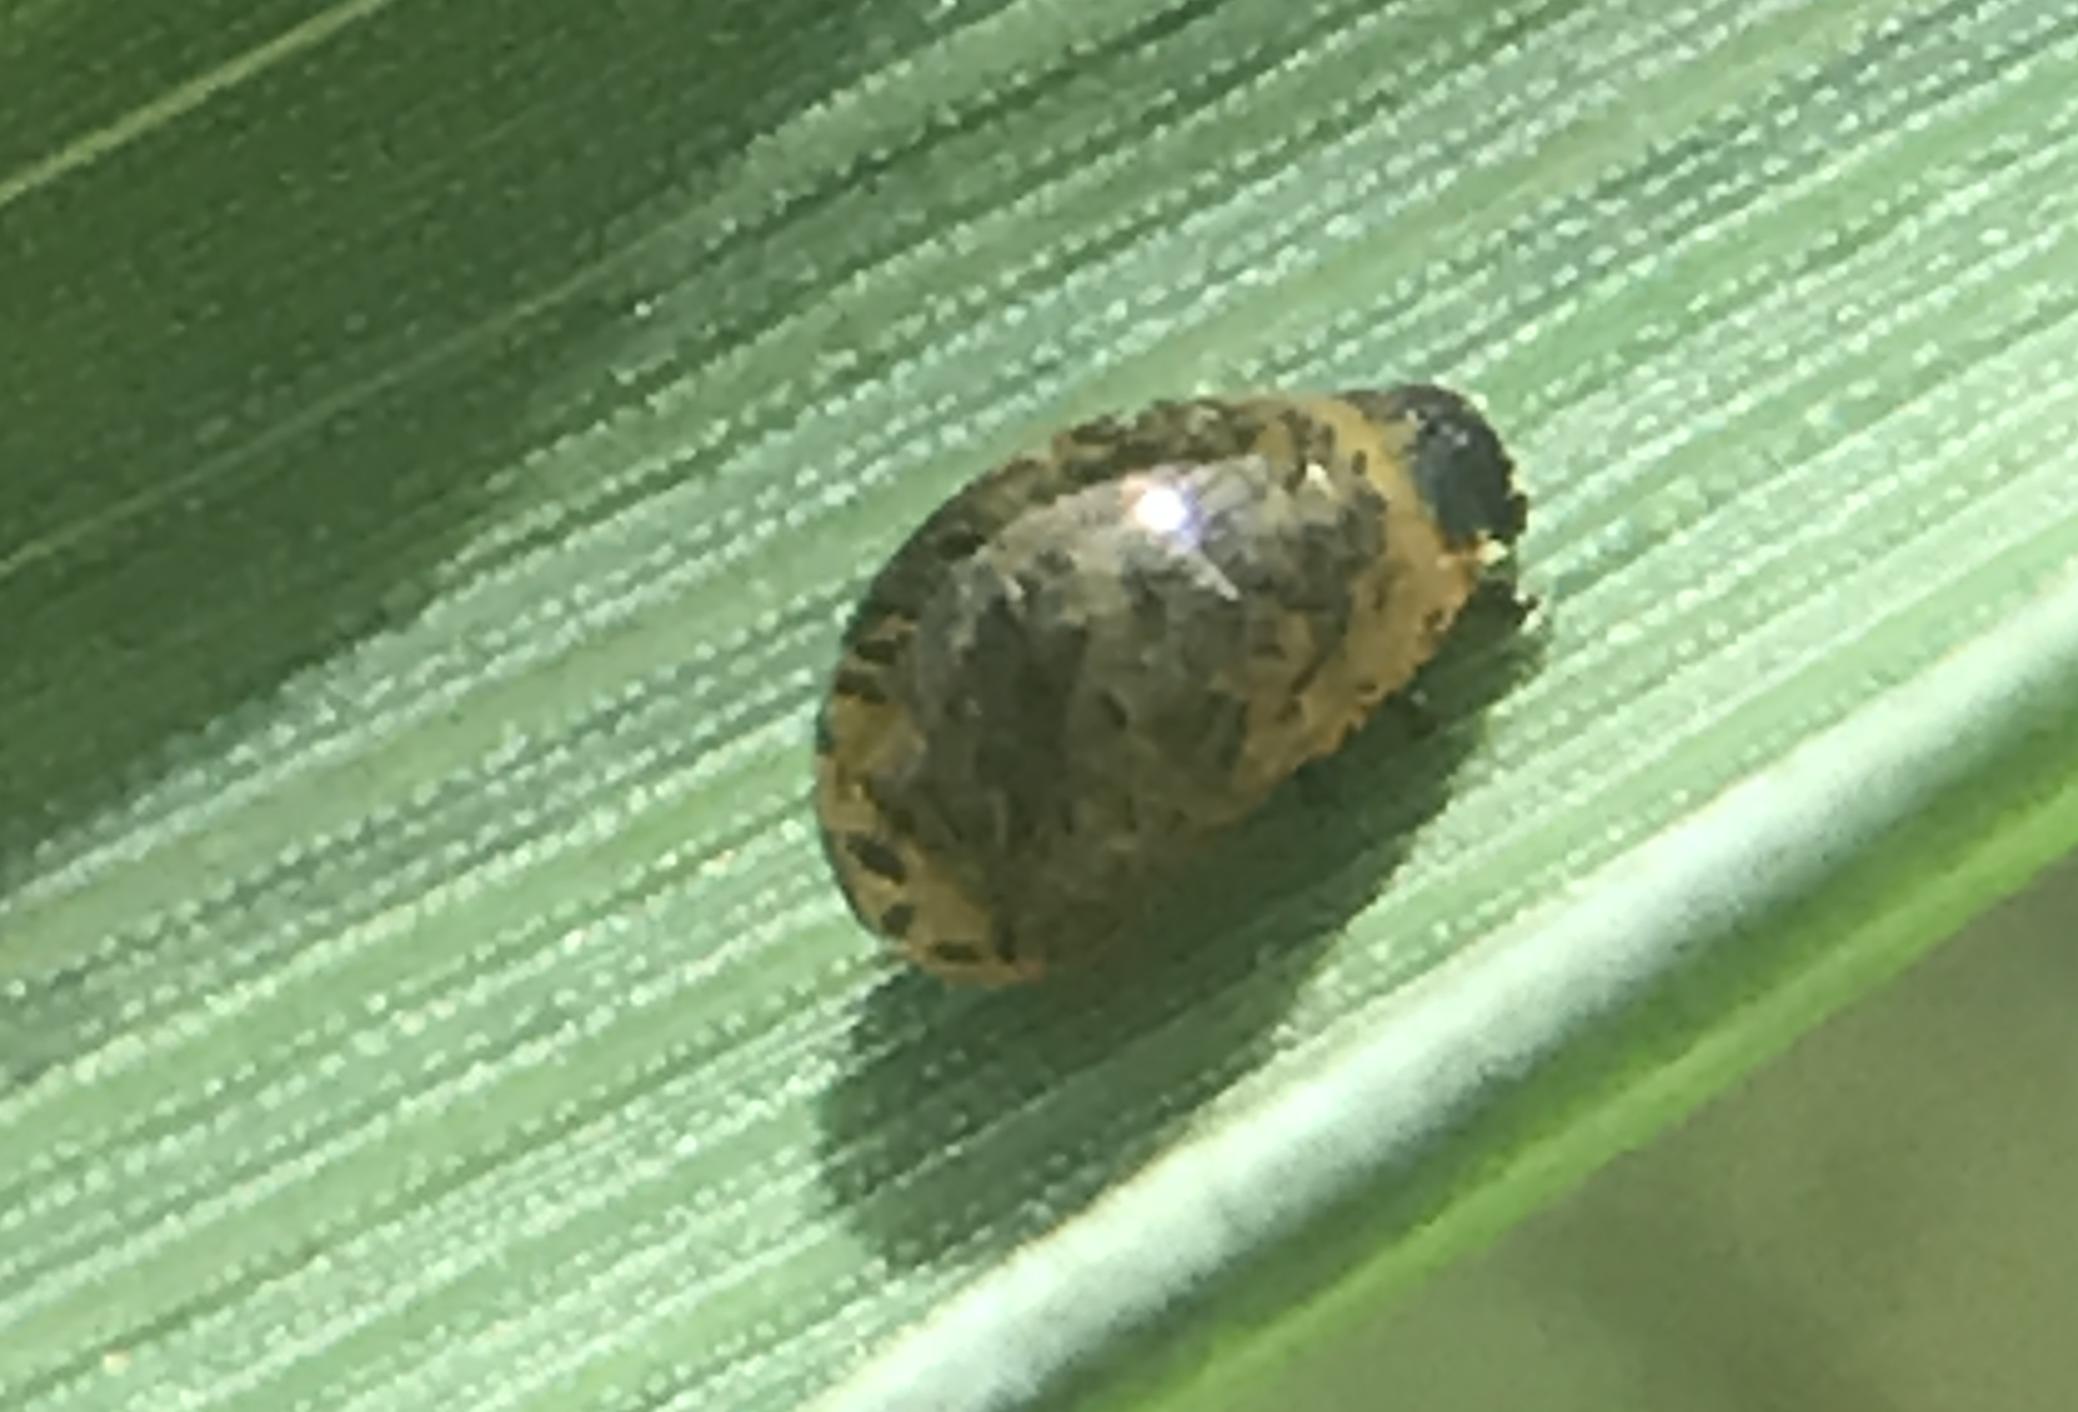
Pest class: cereal_leaf_beetle